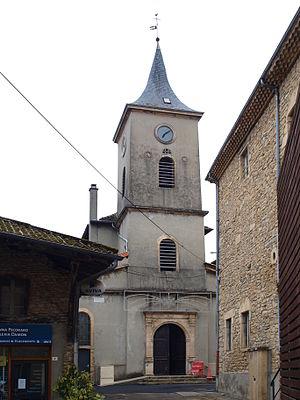
Saint-Alban-de-Roche (Isère, France)
Saint-Alban-de-Roche est une commune française située dans le département de l'Isère en région Auvergne-Rhône-Alpes.